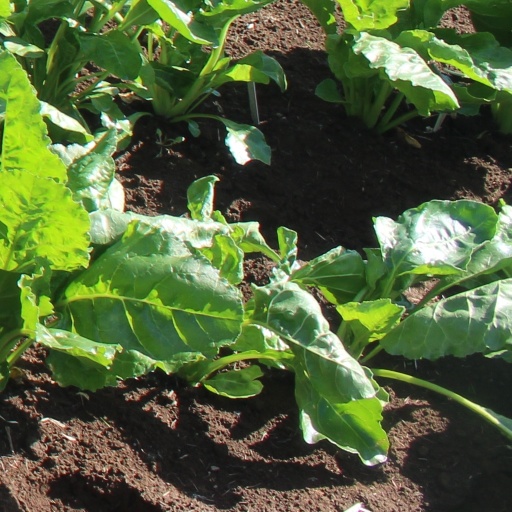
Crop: sugar beet